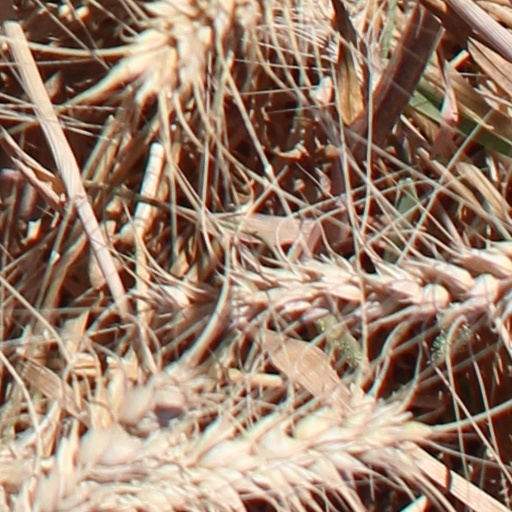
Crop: wheat